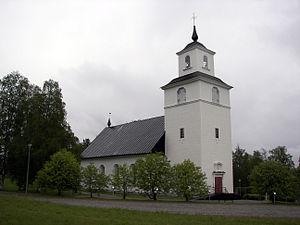
Backe est une localité de Suède située dans la commune de Strömsund du comté de Jämtland. Elle couvre une superficie de 1,26 km². En 2010, elle compte 599 habitants.